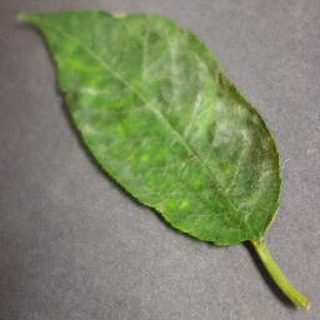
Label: cherry_powdery_mildew